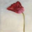
Label: tulip